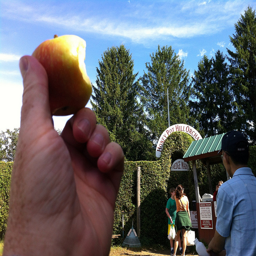
A hand holding a small apple with a bite out of it.
A hand holds up a bitten apple in an outdoor area.
a hand holding an apple with a bite taken out of it and some other people
A person raising a bitten apple in front of an orchard.
A man is holding up a small apple while outside an orchard.